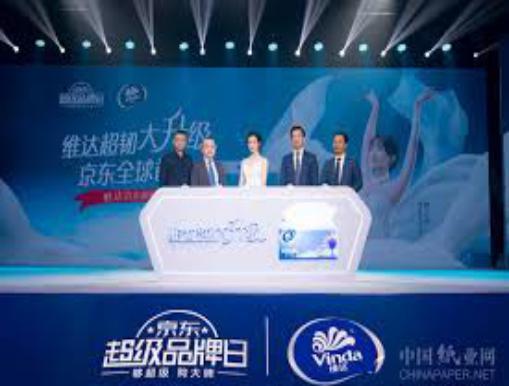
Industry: Necessities